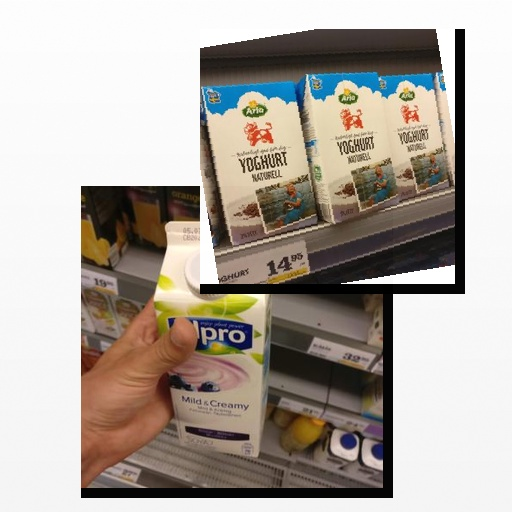
Food items: natural_yogurt, blueberry_soy_yogurt